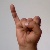
The image shows a hand gesture representing the letter 'I' in Indian Sign Language.